Prismatoid

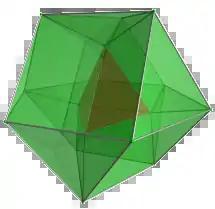
A tetrahedral-cuboctahedral cupola.

In general, a polytope is prismatoidal if its vertices exist in two hyperplanes. For example, in four dimensions, two polyhedra can be placed in two parallel 3-spaces, and connected with polyhedral sides.